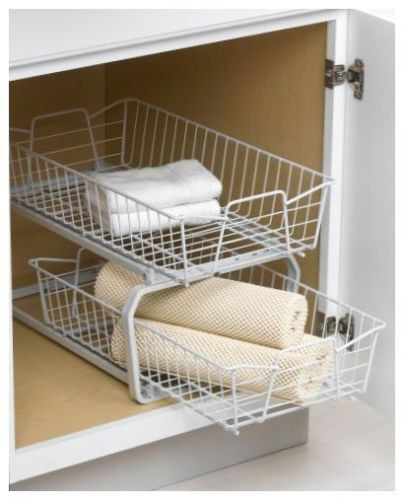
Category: cabinet